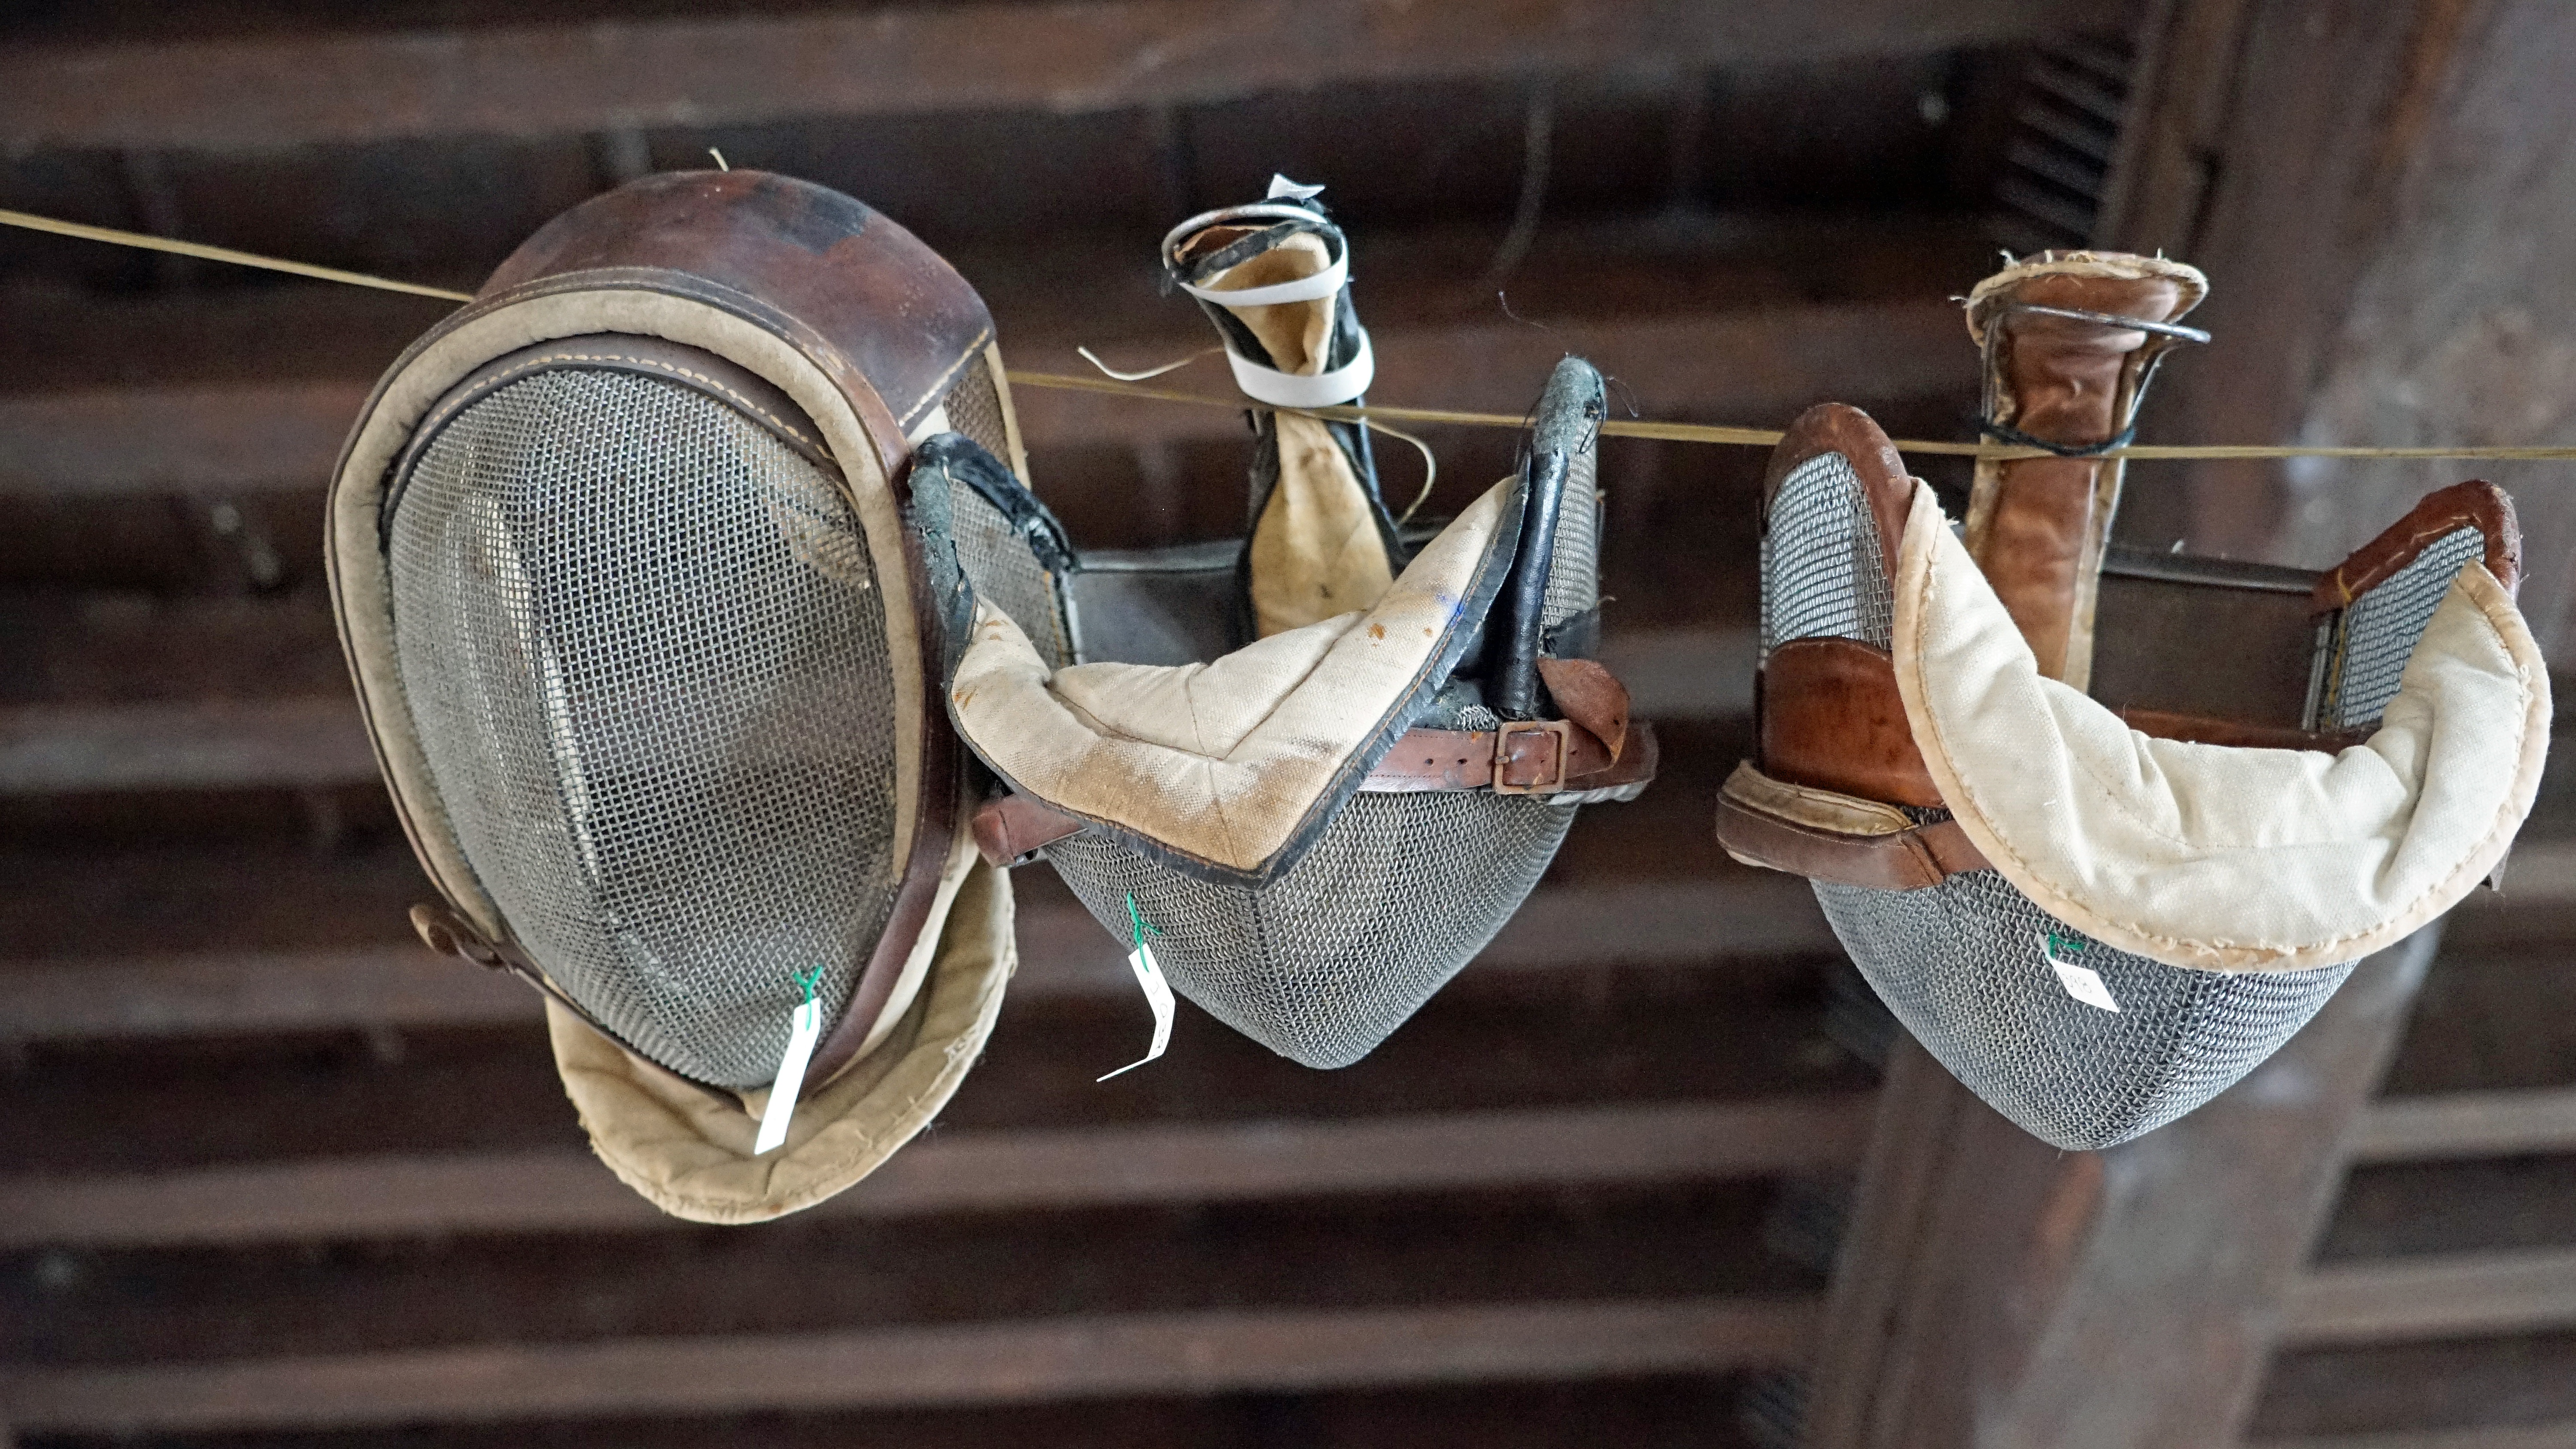
wood, old, fencing, sculpture, grid, iron, fashion accessory, face protection, fencing mask